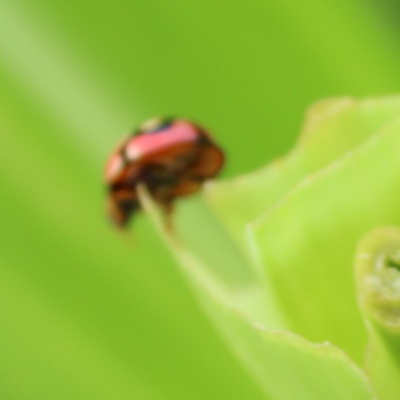
Crop: Maize
Condition: leaf beetle